Love at the Wheel

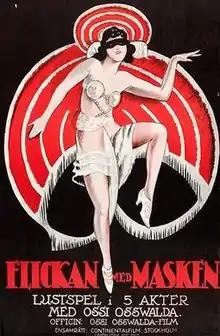
Swedish poster

Love at the Wheel is a 1921 German silent comedy film directed by Victor Janson and starring Ossi Oswalda, Janson and Rudolf Forster.